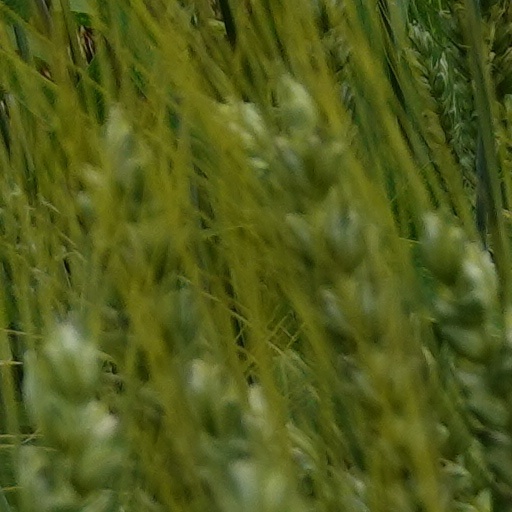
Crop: wheat